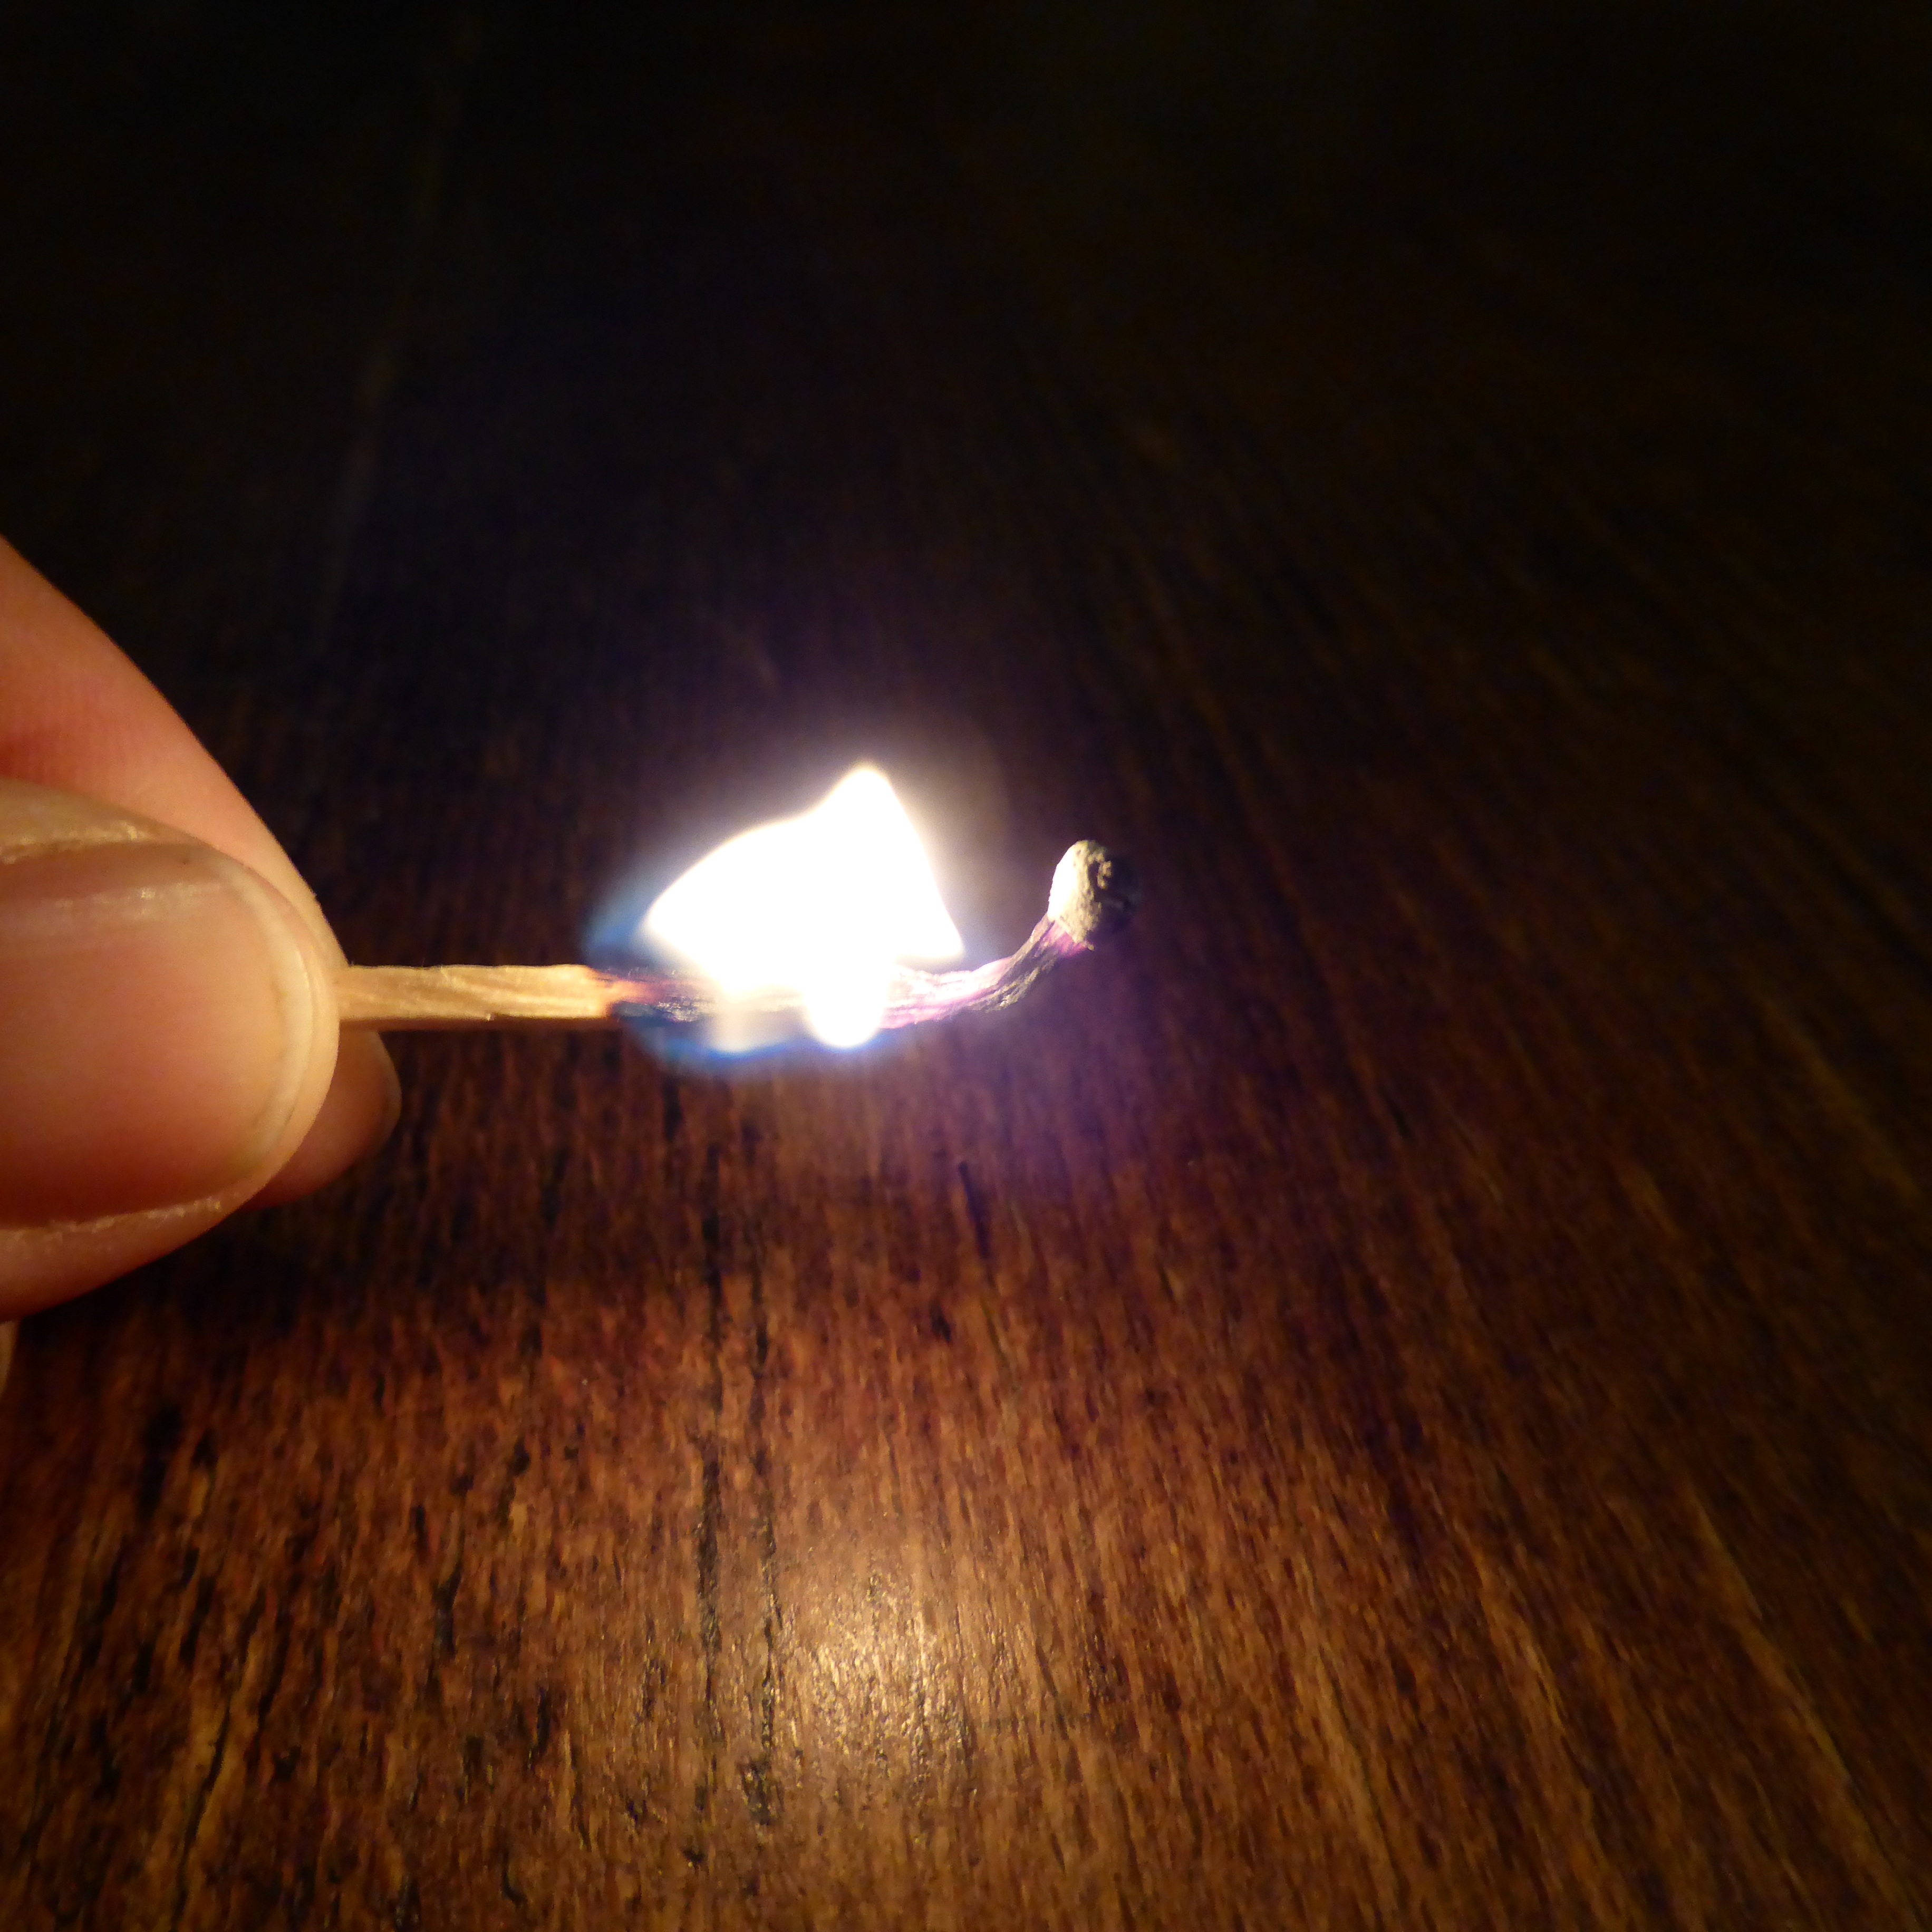
light, flame, fire, darkness, lighting, burn, match, burning down